Creating Destiny

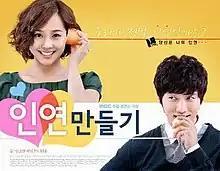
Promotional poster

Creating Destiny is a 2009 South Korean romantic comedy television series based on the two-volume manhwa of the same title written by Choi Soo-jung and Hyun Go-woon. It aired on MBC from October 10, 2009 to January 24, 2010 on Saturdays and Sundays at 19:55 for 31 episodes.